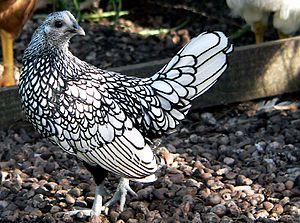
Cette liste des races de poules naines n'est pas exhaustive. Elle recense essentiellement les races rencontrées en Europe.
La Sebright est une race de poule qui tient son nom de l'éleveur qui l'a créée, Sir John Saunders Sebright. La sebright est une des plus vieilles races de poule naine anglaise connue, et a été sélectionnée au XIXᵉ siècle comme race principalement ornementale.